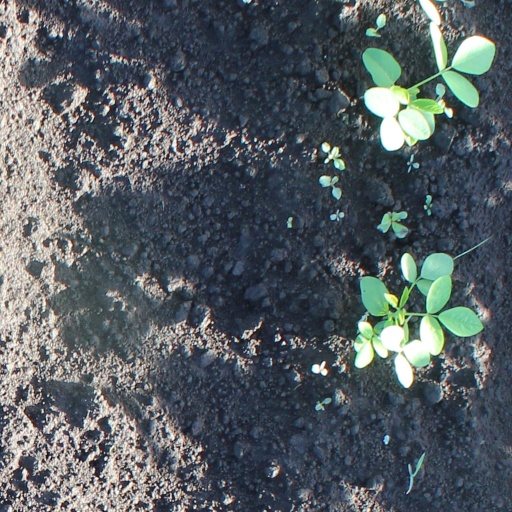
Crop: soybean